Quebec family reunification delays

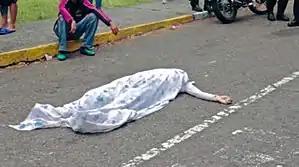
The body of Paola Ramírez after being killed during the 2017 protests in Venezuela.

The Quebec immigration system, an integral part of Canada's immigration policies, exhibits certain inconsistencies that affect citizens and permanent residents interested in sponsoring their family members, including spouses, children, or parents. Although sponsoring loved ones is allowed, the associated processes can extend for more than three years, leading many to apply for visitor visas as an interim measure to facilitate family reunion during the wait. However, these visitor visa applications are often denied due to the perception of a strong family tie in Canada, which is considered a risk factor for unplanned permanent immigration, thereby exacerbating family isolation and estrangement. Immigration lawyer, Yves Martineau, warns that waiting times could extend even further, highlighting the discrepancy between current policies and the family reunification objectives established in Quebec's immigration law.